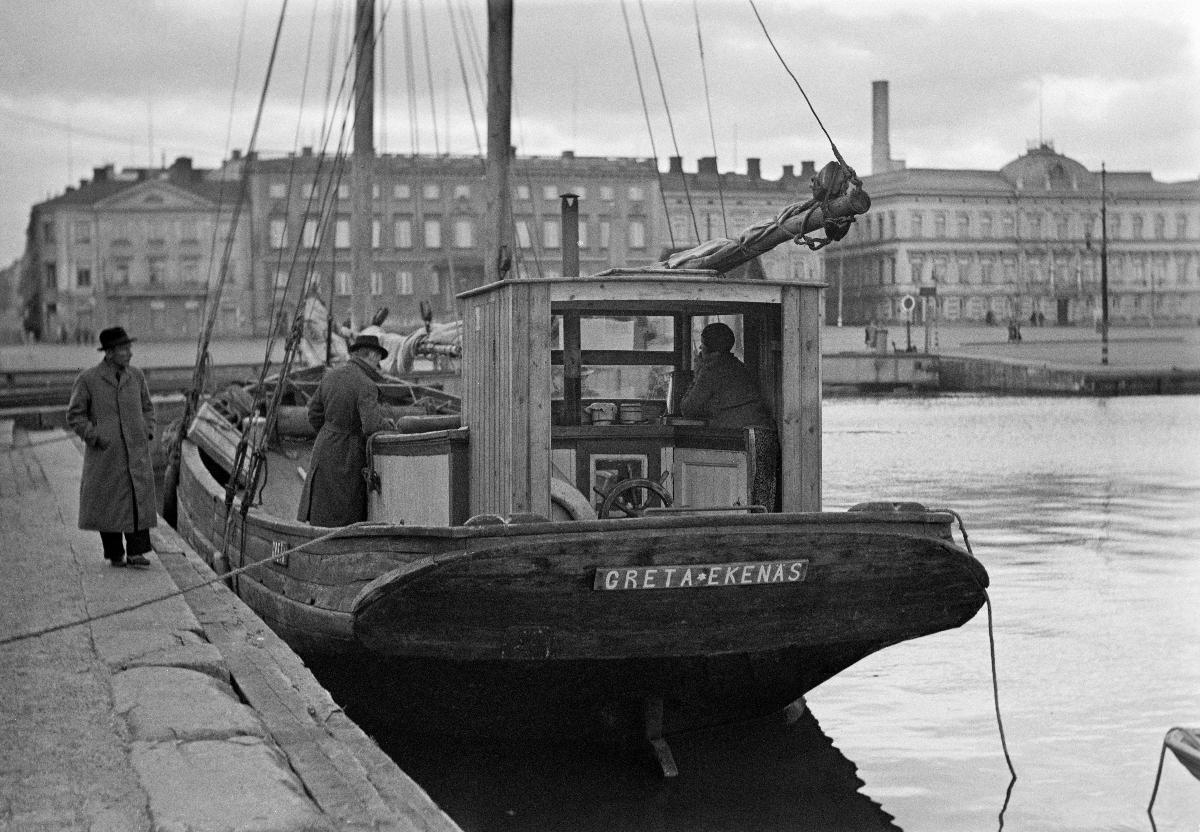
Silakkamarkkinat
Strömmingsmarknad; Herring Market
sisällön kuvaus: Silakkamarkkinat Eteläsatamassa Helsingissä lokakuussa 1940. content description: The Herring Market in Southern harbour in Helsinki October 1940. innehållsbeskrivning: Strömmingsmarknaden i Södra hamnen i Helsingfors oktober 1940.
Kuvaaja: Sundström, Hugo, kuvaaja
Vuosi: 1940
Paikka: Suomi, Uusimaa, Helsinki
Aiheet: HBL; silakka; markkinat; Greta Ekenäs Tammisaari; laivat; satamat; Helsingin silakkamarkkinat; Baltic herring; market; markets; fish markets; herring markets; ships; harbours; Helsinki Baltic Herring Fair; strömming; torg; marknad; strömmingsmarknader; skepp; hamnar; Greta; Ekenäs; fartyg; Helsingfors strömmingsmarknad